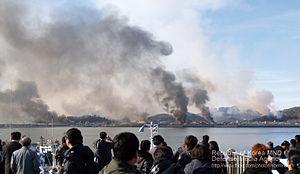
Le bombardement de Yeonpyeong est une attaque de l'île sud-coréenne de Daeyeonpyeong par l’artillerie de l’armée populaire de Corée le 23 novembre 2010, dans le contexte de la guerre du Crabe. Il intervient peu avant les manœuvres militaires annuelles de la Corée du Sud, nommées « Hoguk » dans la région.